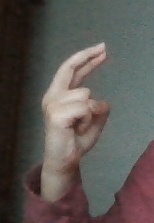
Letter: zay